190th Fighter Squadron, Blues and Royals friendly fire incident

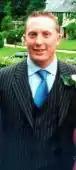
Matty Hull (1976–2003)

The inquest took oral testimony from the various British personnel associated with the incident, including those in the convoy, and a FAC who expressed the opinion that the aircrew were acting independently. Walker commented on the actions of L/Cpl Finney GC, stating: ""You are a brave man. You are to be commended for what you did.""